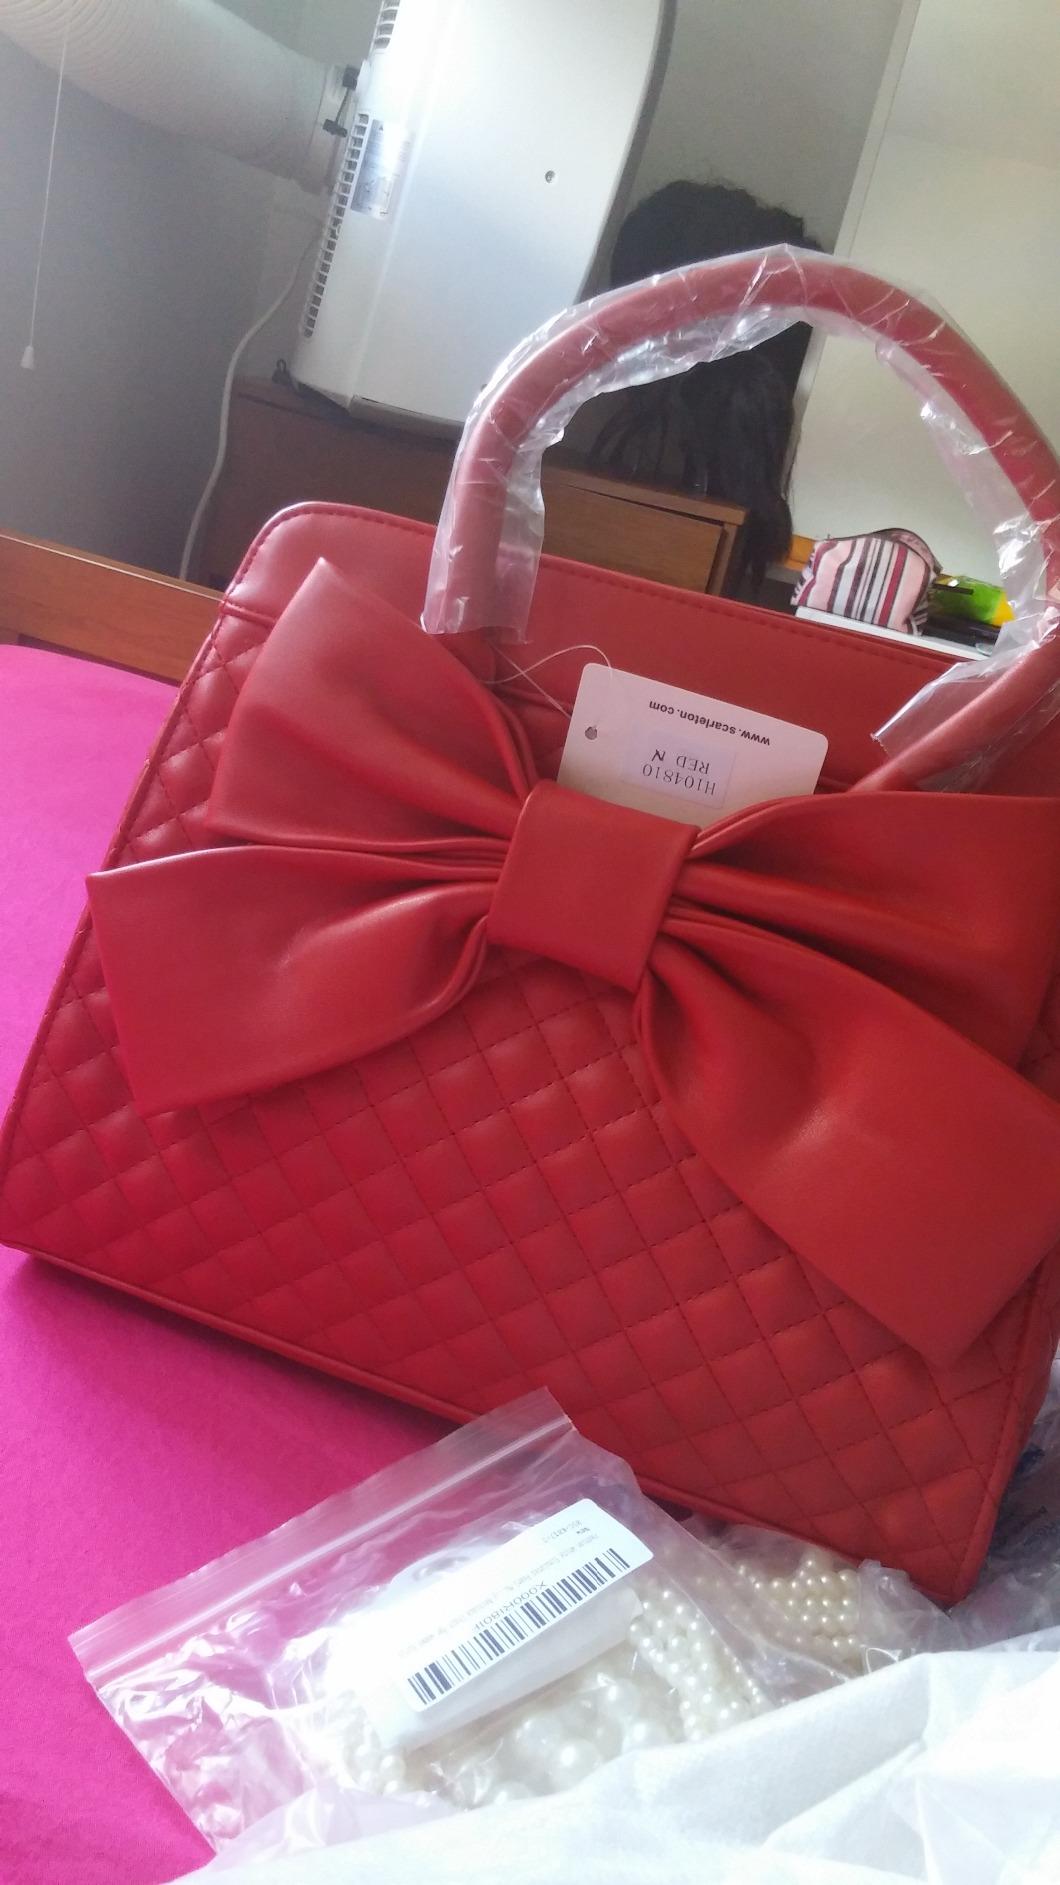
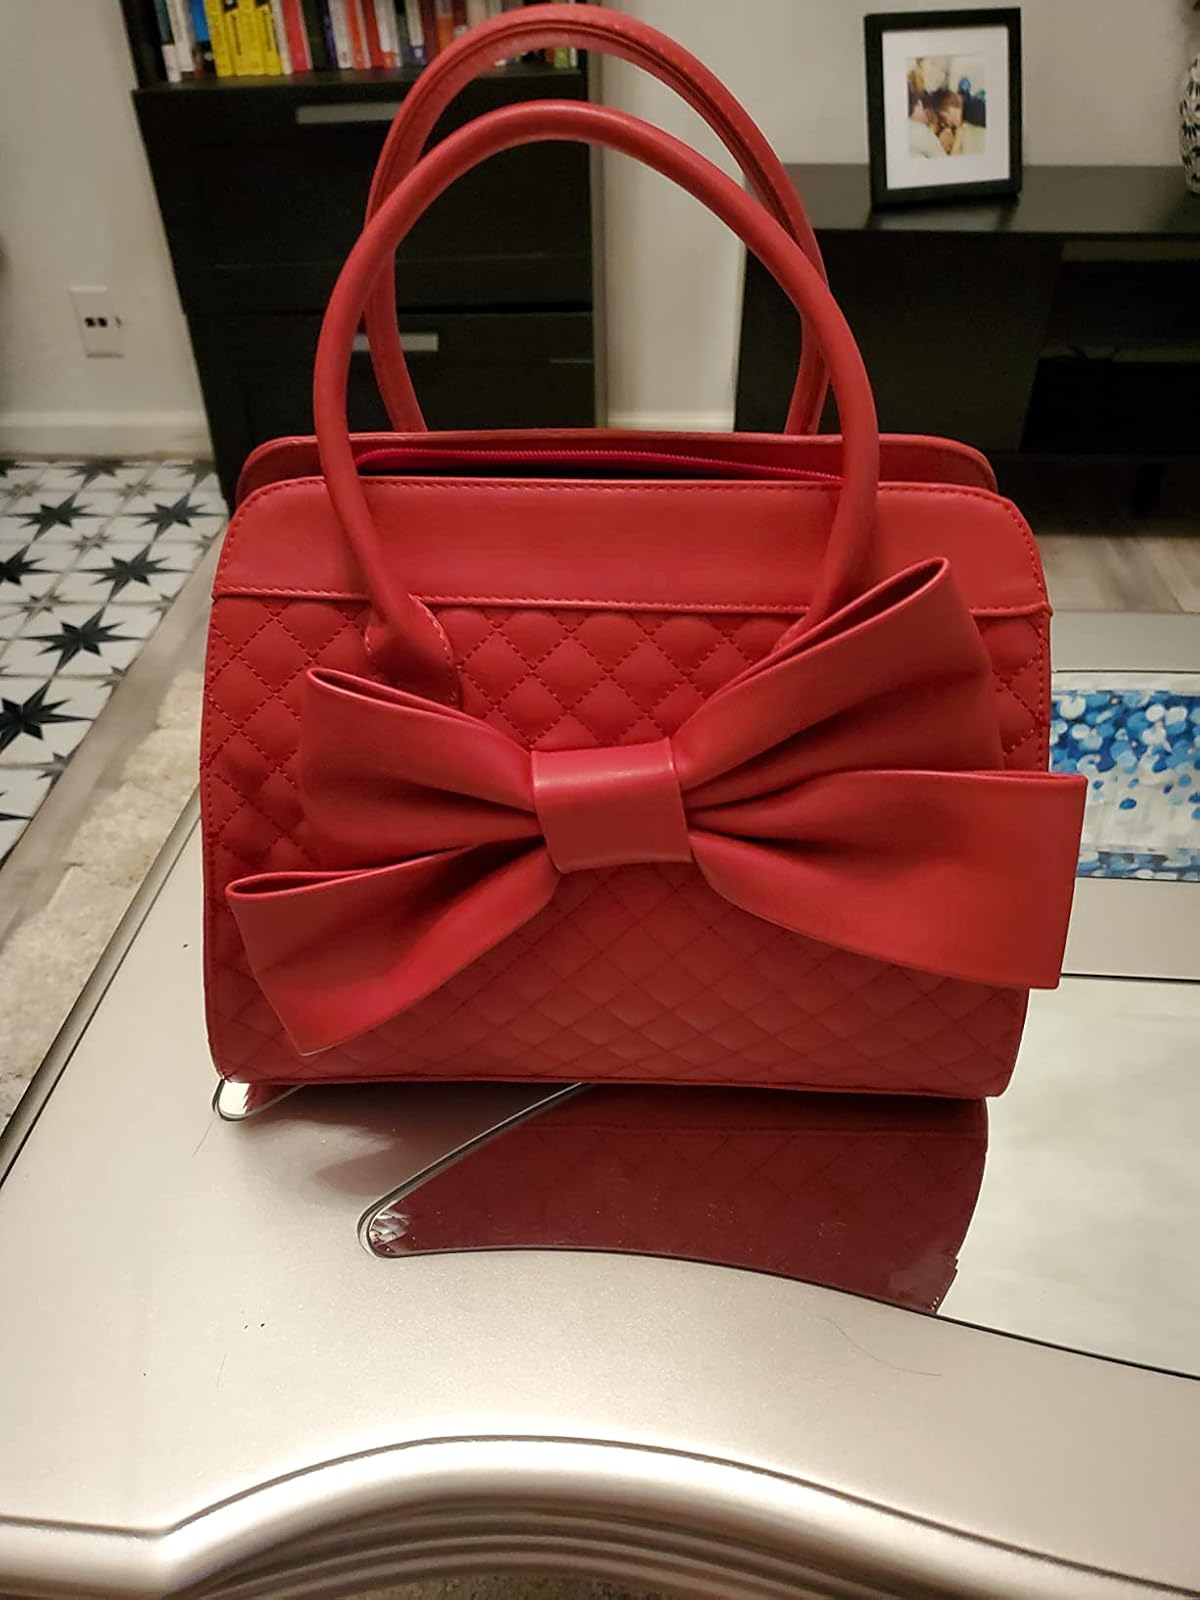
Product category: accessories_handbag
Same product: yes